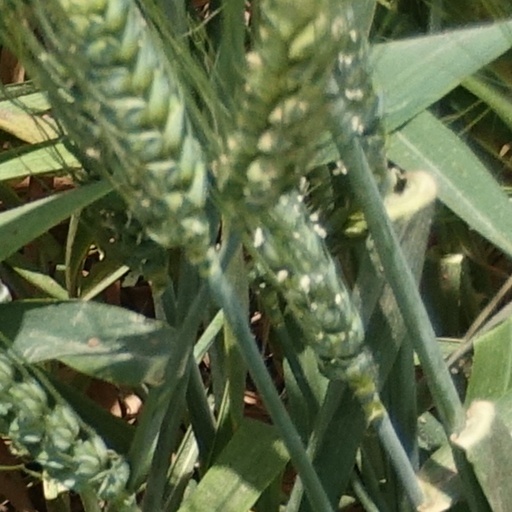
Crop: wheat